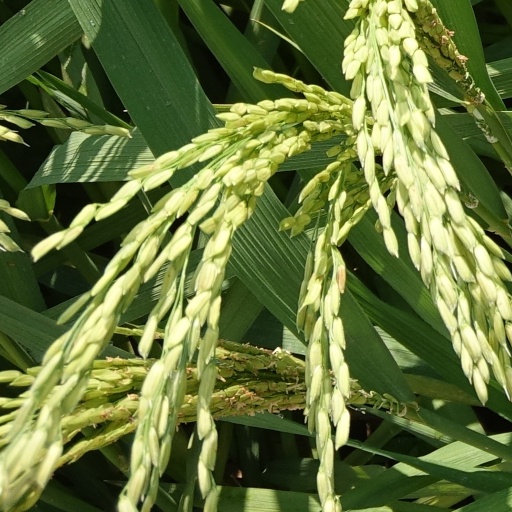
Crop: rice